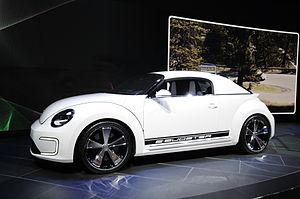
Salon international de l'automobile de Genève 2012